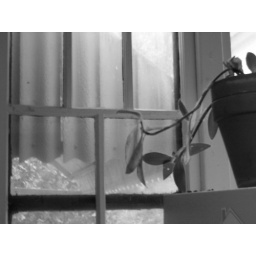
Cones plant in Cones kitchen on Cones fridge.